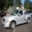
Label: pickup_truck